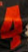
Number: 4